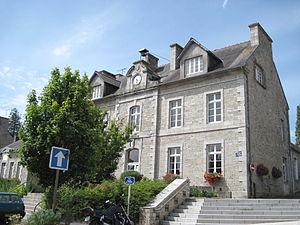
Saint Nicolas Du Pélem - Mairie
Saint-Nicolas-du-Pélem est une commune française et un chef-lieu de canton du département des Côtes-d'Armor, en région Bretagne.